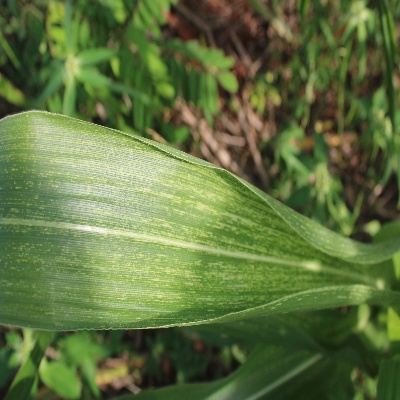
Crop: Maize
Condition: streak virus